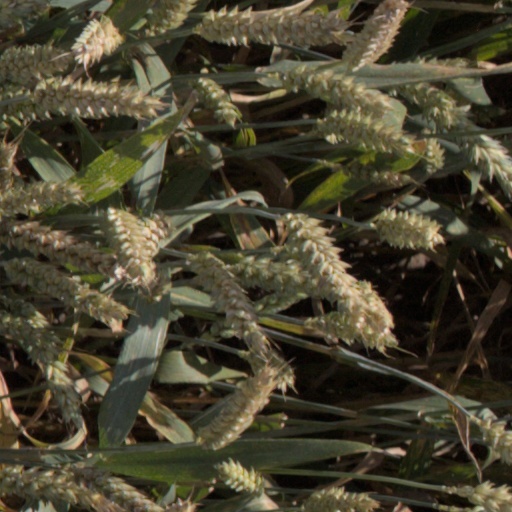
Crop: wheat